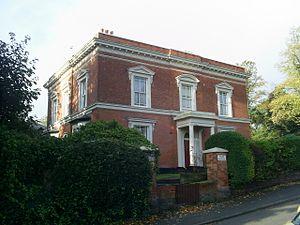
Constance Caroline Woodhill Naden est une écrivaine, poète et philosophe anglaise. Elle étudie, écrit et donne des cours de philosophie et de sciences et publie deux livres de poésie. Plusieurs de ses livres sont publiés après sa mort à l'âge de 31 ans. En son honneur, Robert Lewins crée la Constance Naden Medal et un buste à son effigie est installé au Mason Science College. William Ewart Gladstone la considère comme la poète féminine la plus importante du 19ᵉ siècle.